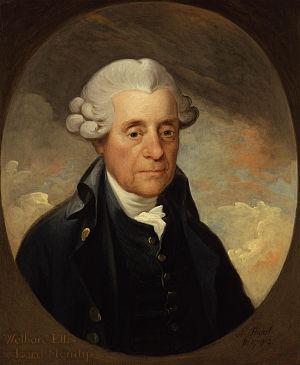
Welbore Ellis, 1ᵉʳ baron Mendip PC FRS était un homme politique britannique qui a siégé à la Chambre des communes pendant 53 ans de 1741 à 1794, lorsqu'il fut élevé à la Pairie en tant que baron Mendip. Il a occupé un certain nombre de fonctions politiques, notamment secrétaire aux colonies en 1782 pendant la Guerre d'indépendance des États-Unis.